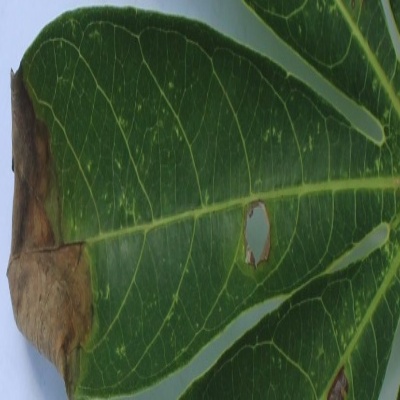
Crop: Cassava
Condition: bacterial blight